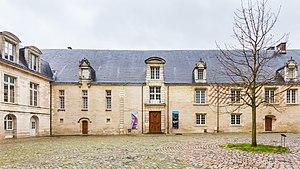
Georges Kars, pseudonyme de Georg Karpeles, ou Jiri Karpeles, dit aussi Georges Karpeles, né le 2 mai 1880, selon d'autres sources 1882 à Kralupy, et mort le 5 février 1945 à Genève, est un peintre tchécoslovaque dont la carrière se situe principalement en France.